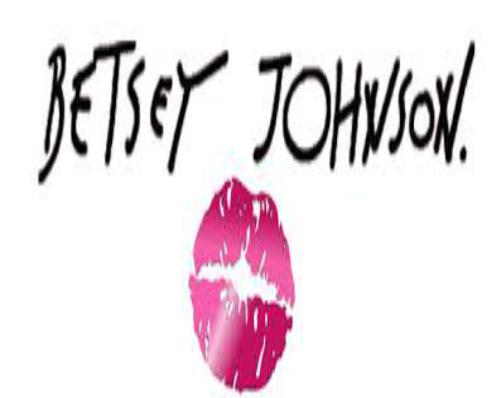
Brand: Betsey Johnson
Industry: Clothes